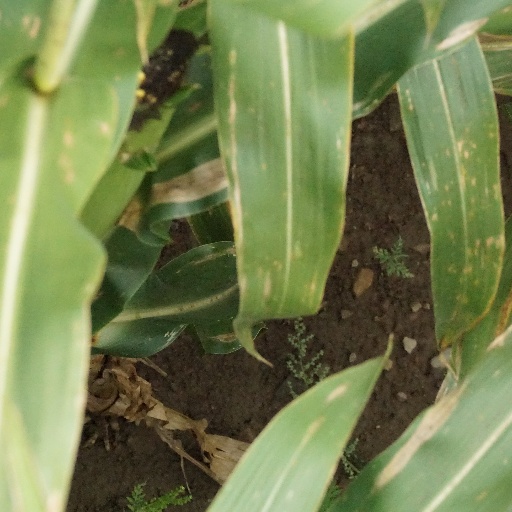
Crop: maize; corn